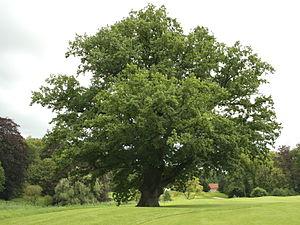
Chêne pédonculé (Quercus robur). Circonférence mesurée en 2006